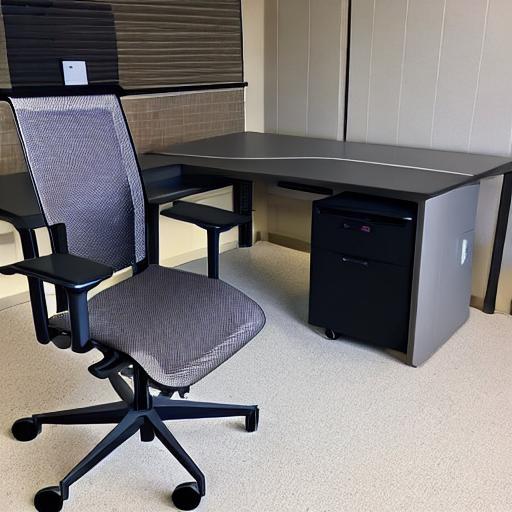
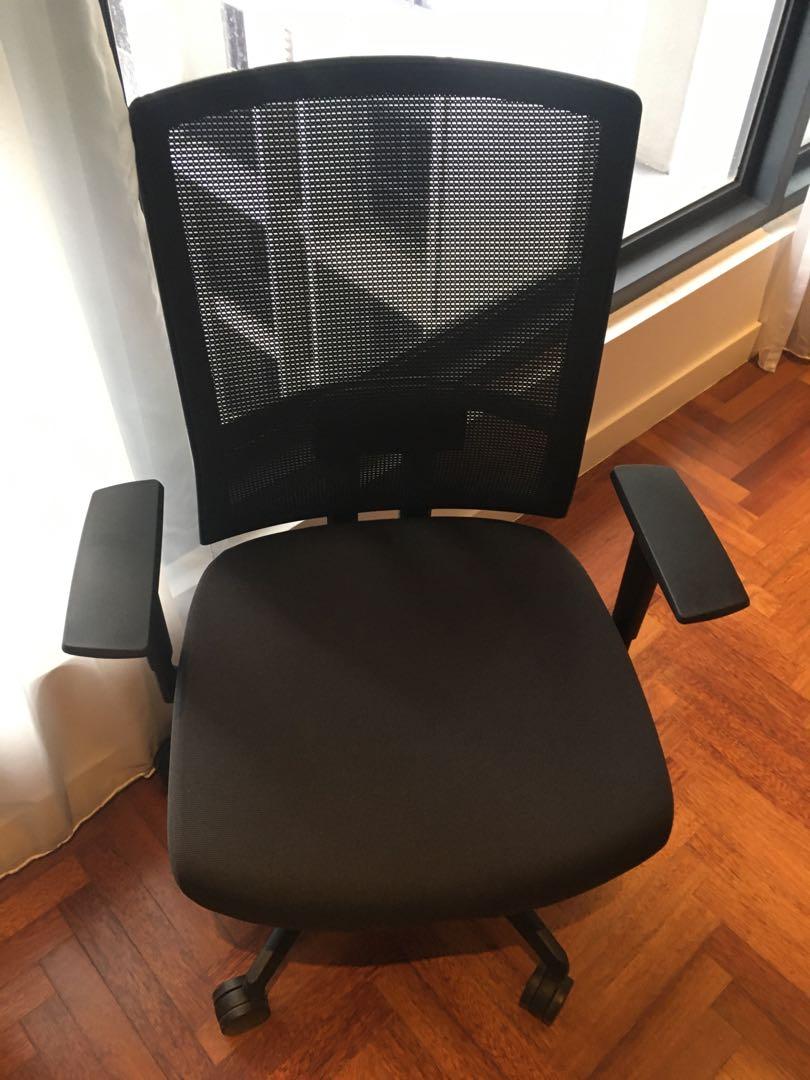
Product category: items_chair
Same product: no